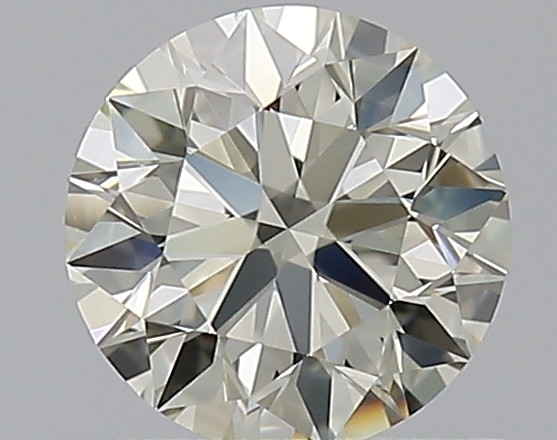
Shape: round
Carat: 0.63
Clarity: VVS2
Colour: M
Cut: EX
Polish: EX
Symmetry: EX
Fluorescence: N
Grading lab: GIA
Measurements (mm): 5.44 x 5.48 x 3.41